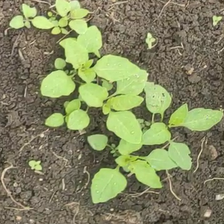
Weed species: Kena_(Commplina_benghalensio)